Psychedelic art

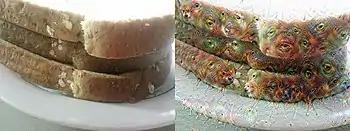
DeepDream modified toast sandwich

The early years of the 1970s saw advertisers using psychedelic art to sell a limitless array of consumer goods. Hair products, cars, cigarettes, and even pantyhose became colorful acts of pseudo-rebellion. The Chelsea National Bank commissioned a psychedelic landscape by Peter Max, and neon green, pink, and blue monkeys inhabited advertisements for a zoo. A fantasy land of colorful, swirling, psychedelic bubbles provided the perfect backdrop for a Clearasil ad. As Brian Wells explains, "The psychedelic movement has, through the work of artists, designers, and writers, achieved an astonishing degree of cultural diffusion… but, though a great deal of diffusion has taken place, so, too, has a great deal of dilution and distortion." Even the term "psychedelic" itself underwent a semantic shift, and soon came to mean "anything in youth culture which is colorful, or unusual, or fashionable." Puns using the concept of "tripping" abounded: as an advertisement for London Britches declared, their product was "great on trips!" By the mid-1970s, the psychedelic art movement had been largely co-opted by mainstream commercial forces, incorporated into the very system of capitalism that the hippies had struggled so hard to change.